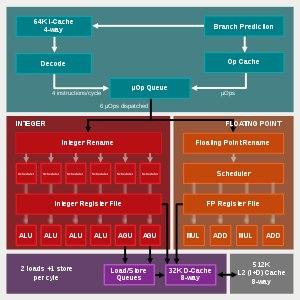
Zen est le nom de code pour la microarchitecture utilisée pour la première fois dans les processeurs Ryzen d'AMD en février 2017.